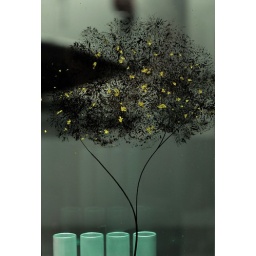
The tree in the glass